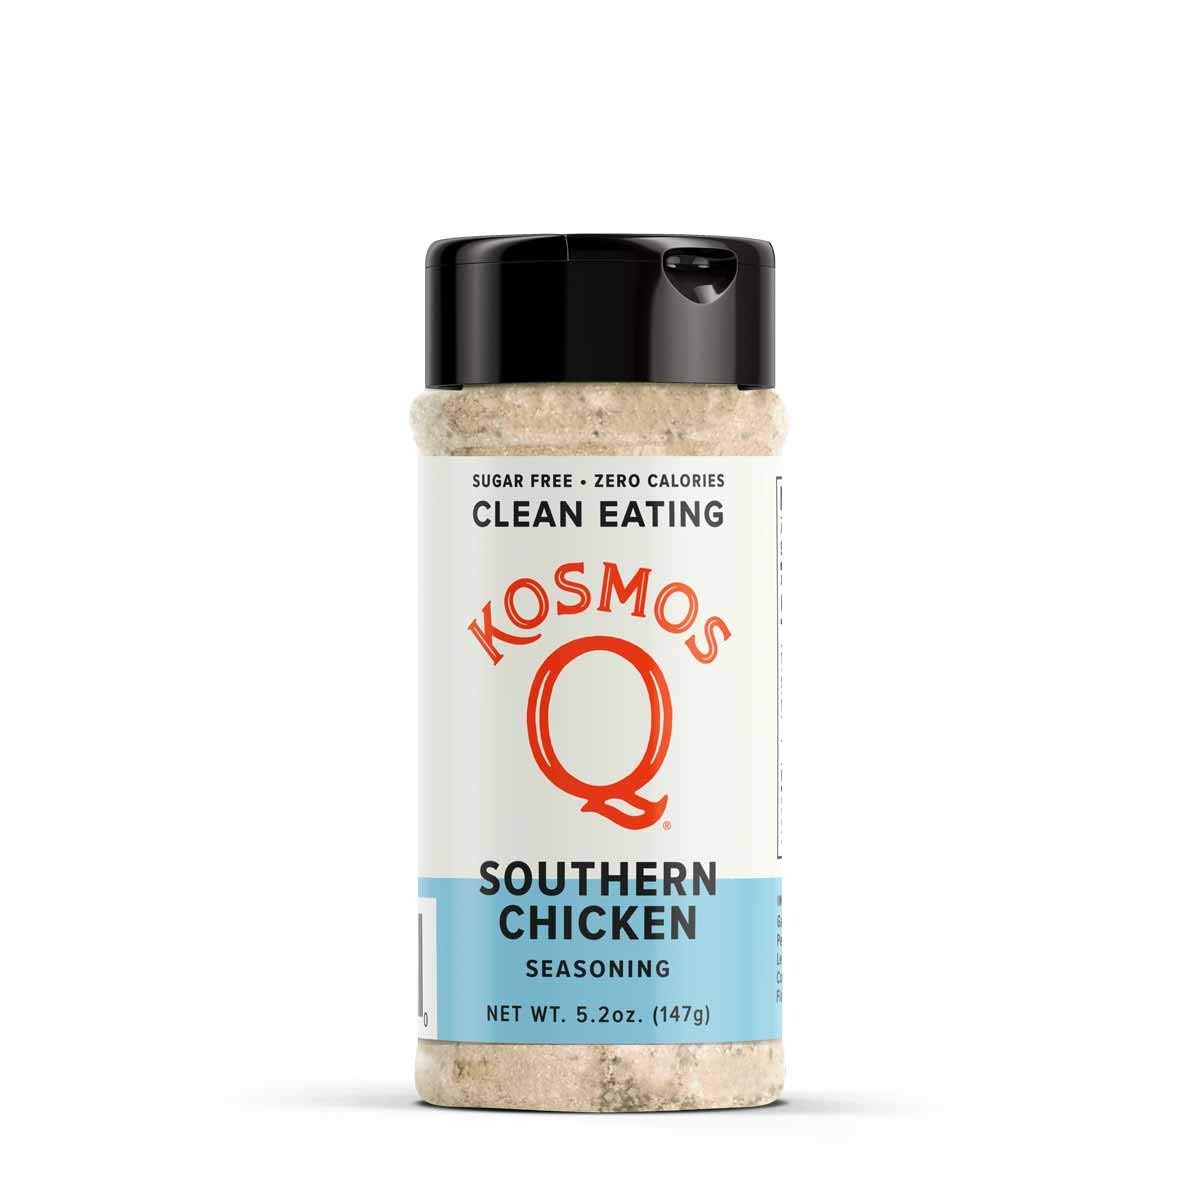
Item Name: Kosmos Q Southern Chicken Seasoning | All-Purpose Spice Mix | All-Natural Cooking Herbs & Spices | Paleo & Keto Diet Friendly Flavor Blend | MSG-Free, Zero Calories | 5.2 oz. Shaker Bottle
Bullet Point 1: CLEAN-EATING SEASONING: Satisfying comfort food sensations are now easily created with our award-winning, knock-your-socks-off clean-eating flavors. No more bland dieting! Kosmos Q Clean Eating Seasoning is the perfect fit for all paleo and keto diets. With zero sugar, zero calories, and 100% bold, authentic flavor, meal prepping will be a cravable kitchen adventure.
Bullet Point 2: A TASTE OF THE SOUTH: No other name would be quite as fitting as ‘Southern Chicken’. This seasoning will be your go-to for all of your poultry food creations. It will transform the healthy, low-calorie eating experience into a delectable flavor explosion. This blend of versatile spices, including garlic, chili pepper, basil, and thyme, is bold, flavorful goodness!
Bullet Point 3: TRANSFORM ORDINARY FOOD: Sick of unremarkable, tasteless meals when striving to eat healthy? Whether grilling, baking, or barbecuing, our competition ‘Southern Chicken’ seasoning will transform poultry, veggies, beef, and more into delicious, lip-smacking culinary creations. You are sure to “wow” even the toughest of critics. You’ll soon find yourself being asked to host all the family dinners!
Bullet Point 4: SIMPLE SEASONING: This original spice blend is full of robust flavor that will enhance any food. It is a fantastic seasoning or coating for a variety of meats, including chicken, pork, beef, and seafood. With just a sprinkle, you can enhance the flavor of casseroles, potatoes, beans, and more! Create deliciously succulent dishes with Kosmos’ infinitely-customizable Southern Chicken Seasoning blend!
Bullet Point 5: THE SECRET IS KOSMOS Q: Since its formation in 2009, Kosmos Q has won multiple championships, both grand and reserve, in the highly competitive world of BBQ. Kosmos Q attends 30 competitions each year, caters events on the infield of NASCAR’s “Texas Motor Speedway”, and held the position of the nation’s 2nd best food truck for a year and a half. Every product developed by Kosmos Q is rigorously tested. If it’s not good enough for us at Kosmos Q, then it’s not good enough for you.
Product Description: Kosmos Q began with the purpose of spending time with friends and family while doing what we love to do, barbecuing. Kosmos Q has grown into a thriving company that supplies nearly every top BBQ Competition Competitor in the country. Since the inception of our Competition BBQ Product lines in 2009 Kosmos Q has quickly become the leader in Barbecuing due to our commitment to customer satisfaction. We do not just rely on instinct we also rely on professionals that know what it takes to be the best as do. Kosmos Q has won multiple grand and reserve grand championships in the very competitive world of competition BBQ. With invites to the American Royal, Jack Daniels World Cook-Off, and the Chest to Chest World Brisket Cook-Off. Rest assured that we test every product before it is released to the public. From our specialized blending techniques to our state of the packaging facility we only ship the freshest product, so rest assured that you are being served by the industry leader and with a try, you will understand why it pays to use Kosmos Q products.
Value: 5.2
Unit: Ounce

Price: 6.85